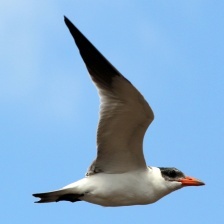
Species: CASPIAN TERN
Scientific name: HYDROPROGNE CASPIA